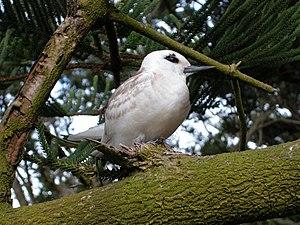
Gygis est un genre d'oiseaux de la famille des Laridae. D'après la classification de référence du Congrès ornithologique international, ce genre ne contient qu'une espèce. Mais certains auteurs considèrent Gygis microrhyncha comme une espèce à part entière, alors que d'autres la considèrent comme la sous-espèce Gygis alba microrhyncha.